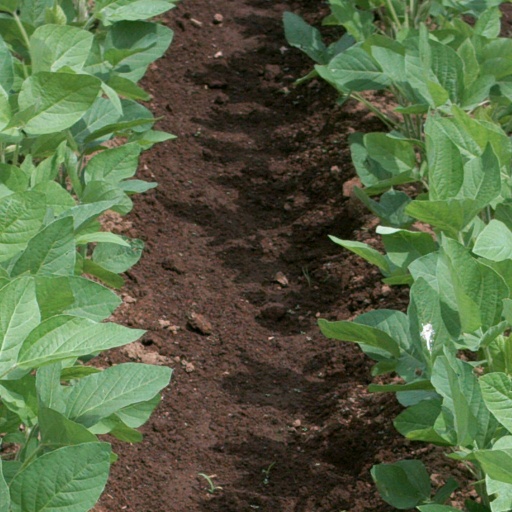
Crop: soybean